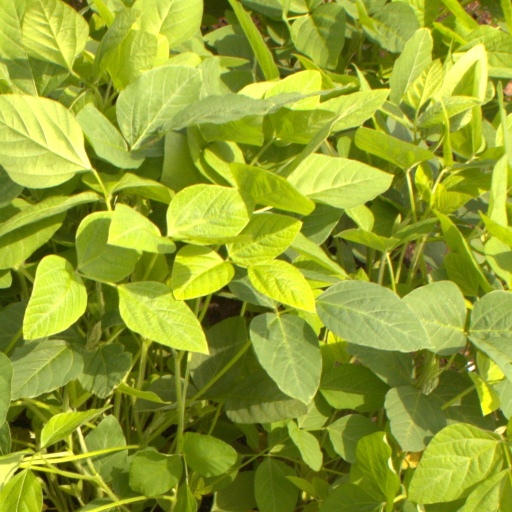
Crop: soybean